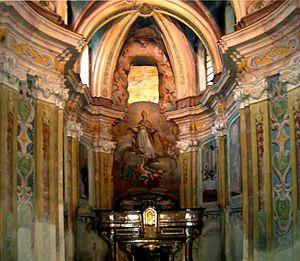
Gaudence de Novare, l'un des saint Gaudence, né vers 327, mort vers 410 ou 411, est un évêque de Novare et un saint catholique, fêté localement le 22 janvier.